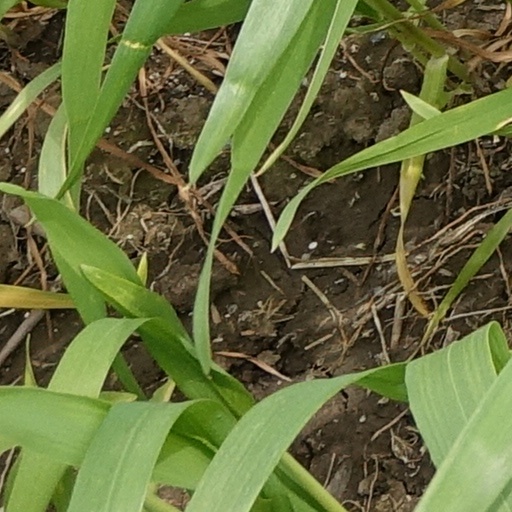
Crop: wheat